Fort Clinton

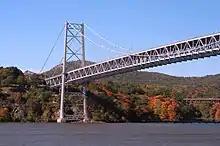
The Fort Clinton site is near the west end of the Bear Mountain Bridge

On October 6, 1777, Forts Clinton and Montgomery were attacked by the British 63rd Regiment led by Sir Henry Clinton (a distant relative of James Clinton, according to information at the Fort Montgomery state historic site museum). The Battle of Forts Clinton and Montgomery was intense but brief, with both forts being overrun within an hour and the wounded General James Clinton retreating with his men through Popolopen Gorge. The forts were razed by the British, and the iron chain they sought to defend was dismantled. The Rebels installed another Hudson River Chain farther upriver.